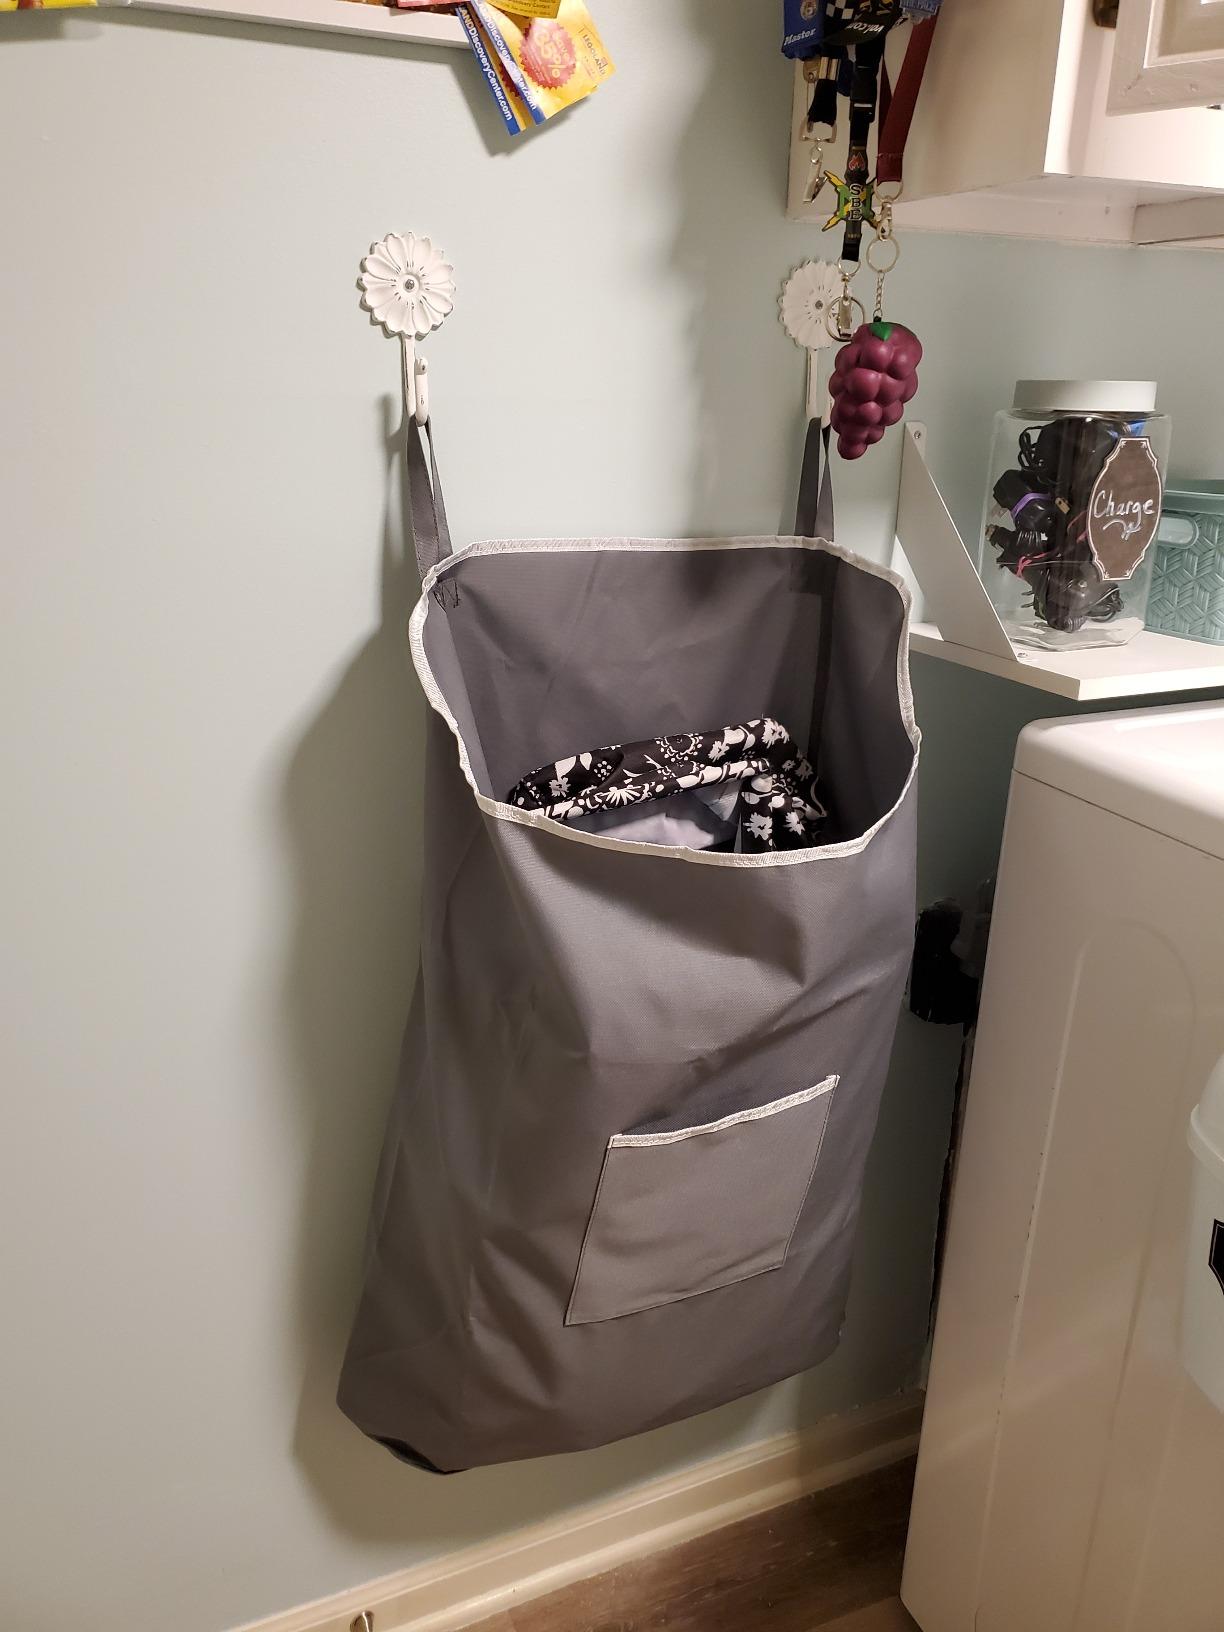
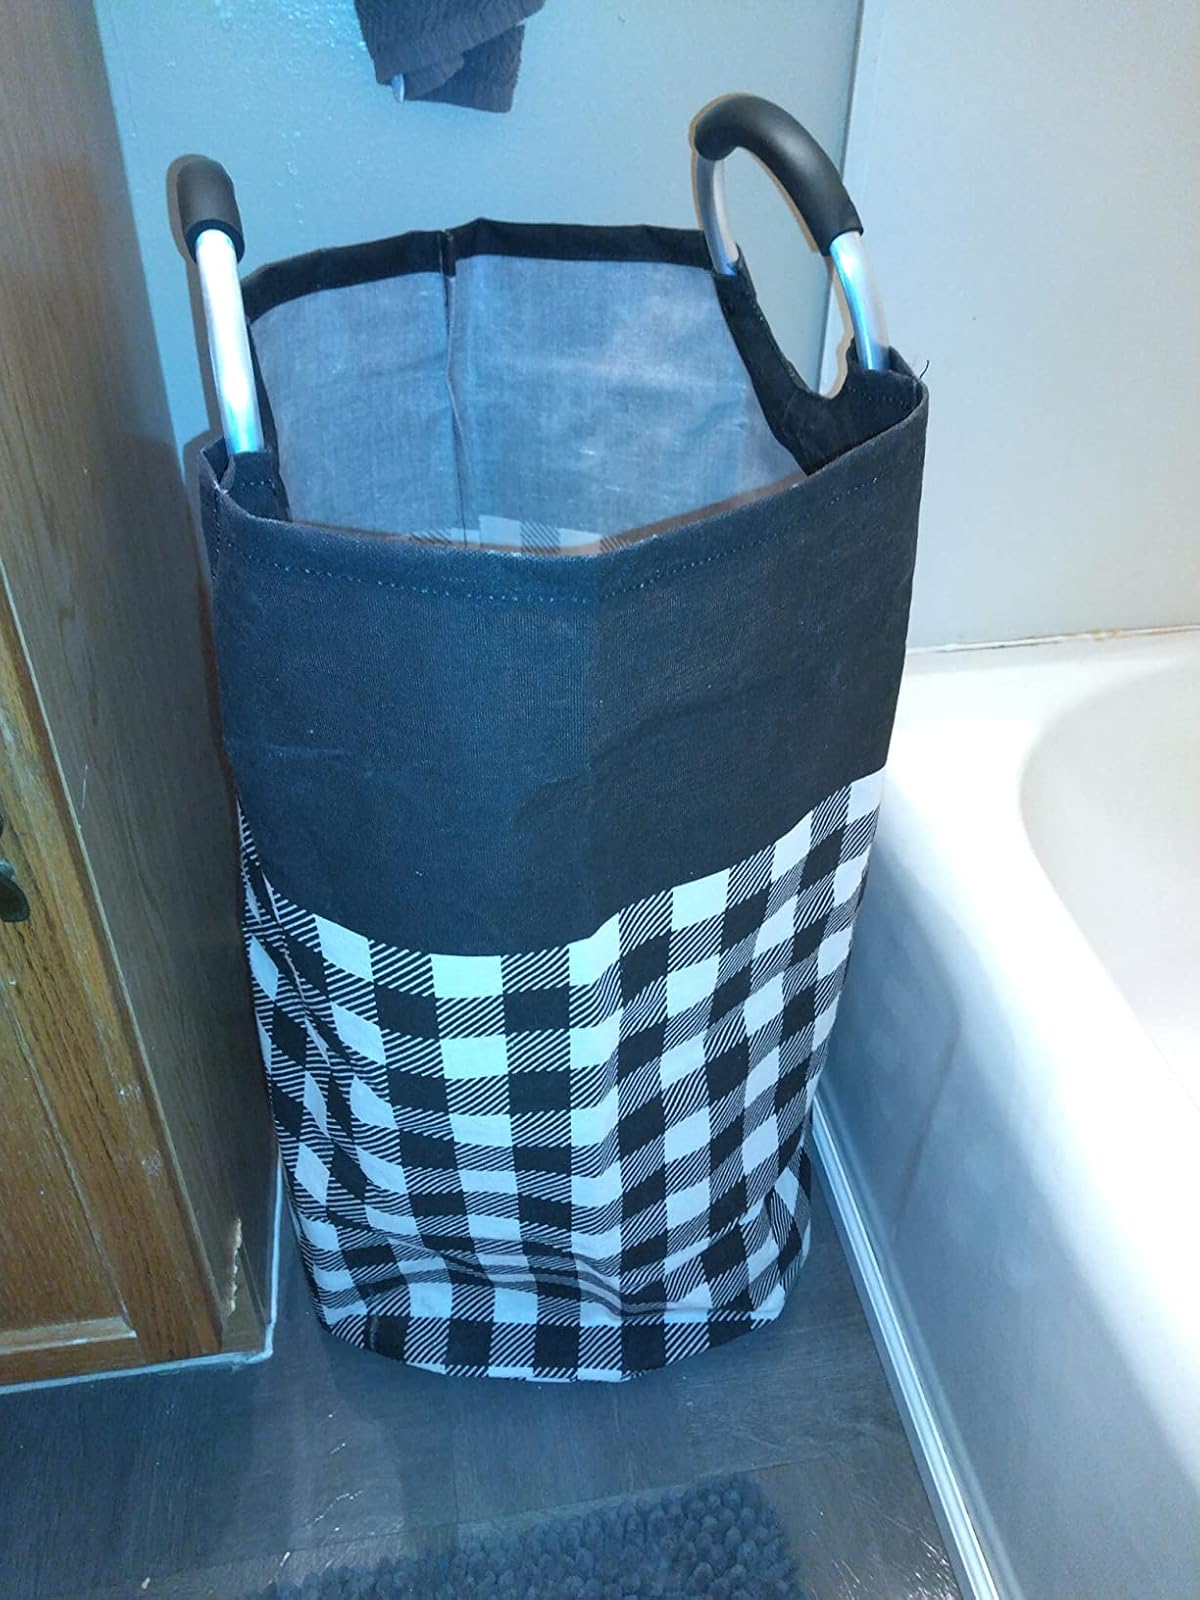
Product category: items_hamper
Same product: no